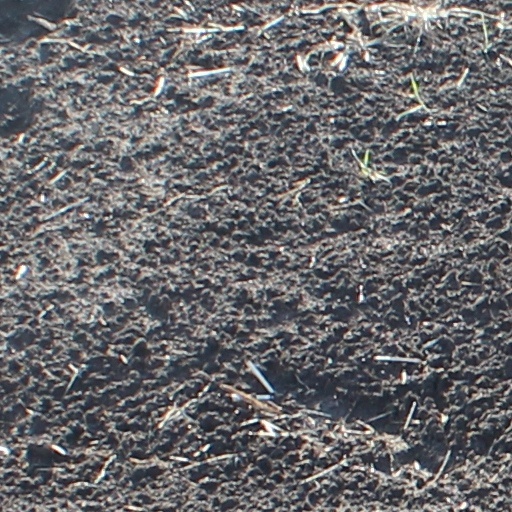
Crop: wheat